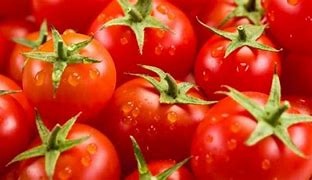
Label: tomato